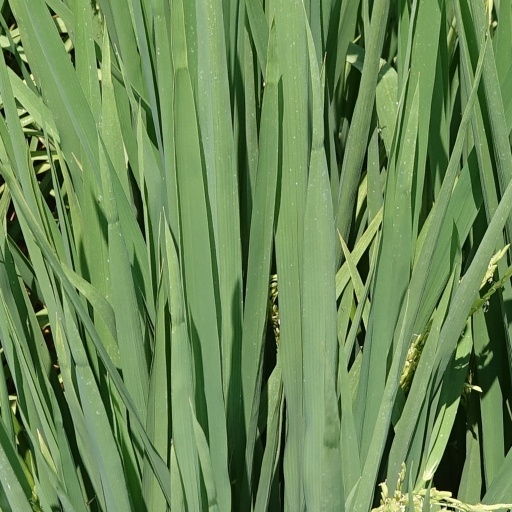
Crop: rice